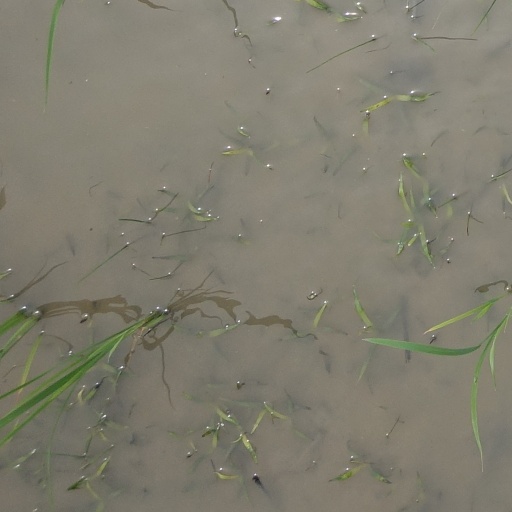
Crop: rice